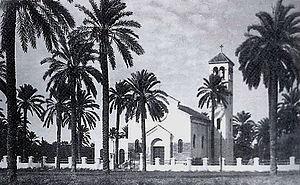
Zliten est une ville côtière de Libye faisant partie du district d'Al Mourqoub dans la région historique de Tripolitaine. Sa population était estimée à environ cent mille habitants en 2007. Elle se trouve entre Khoms et Misurata.